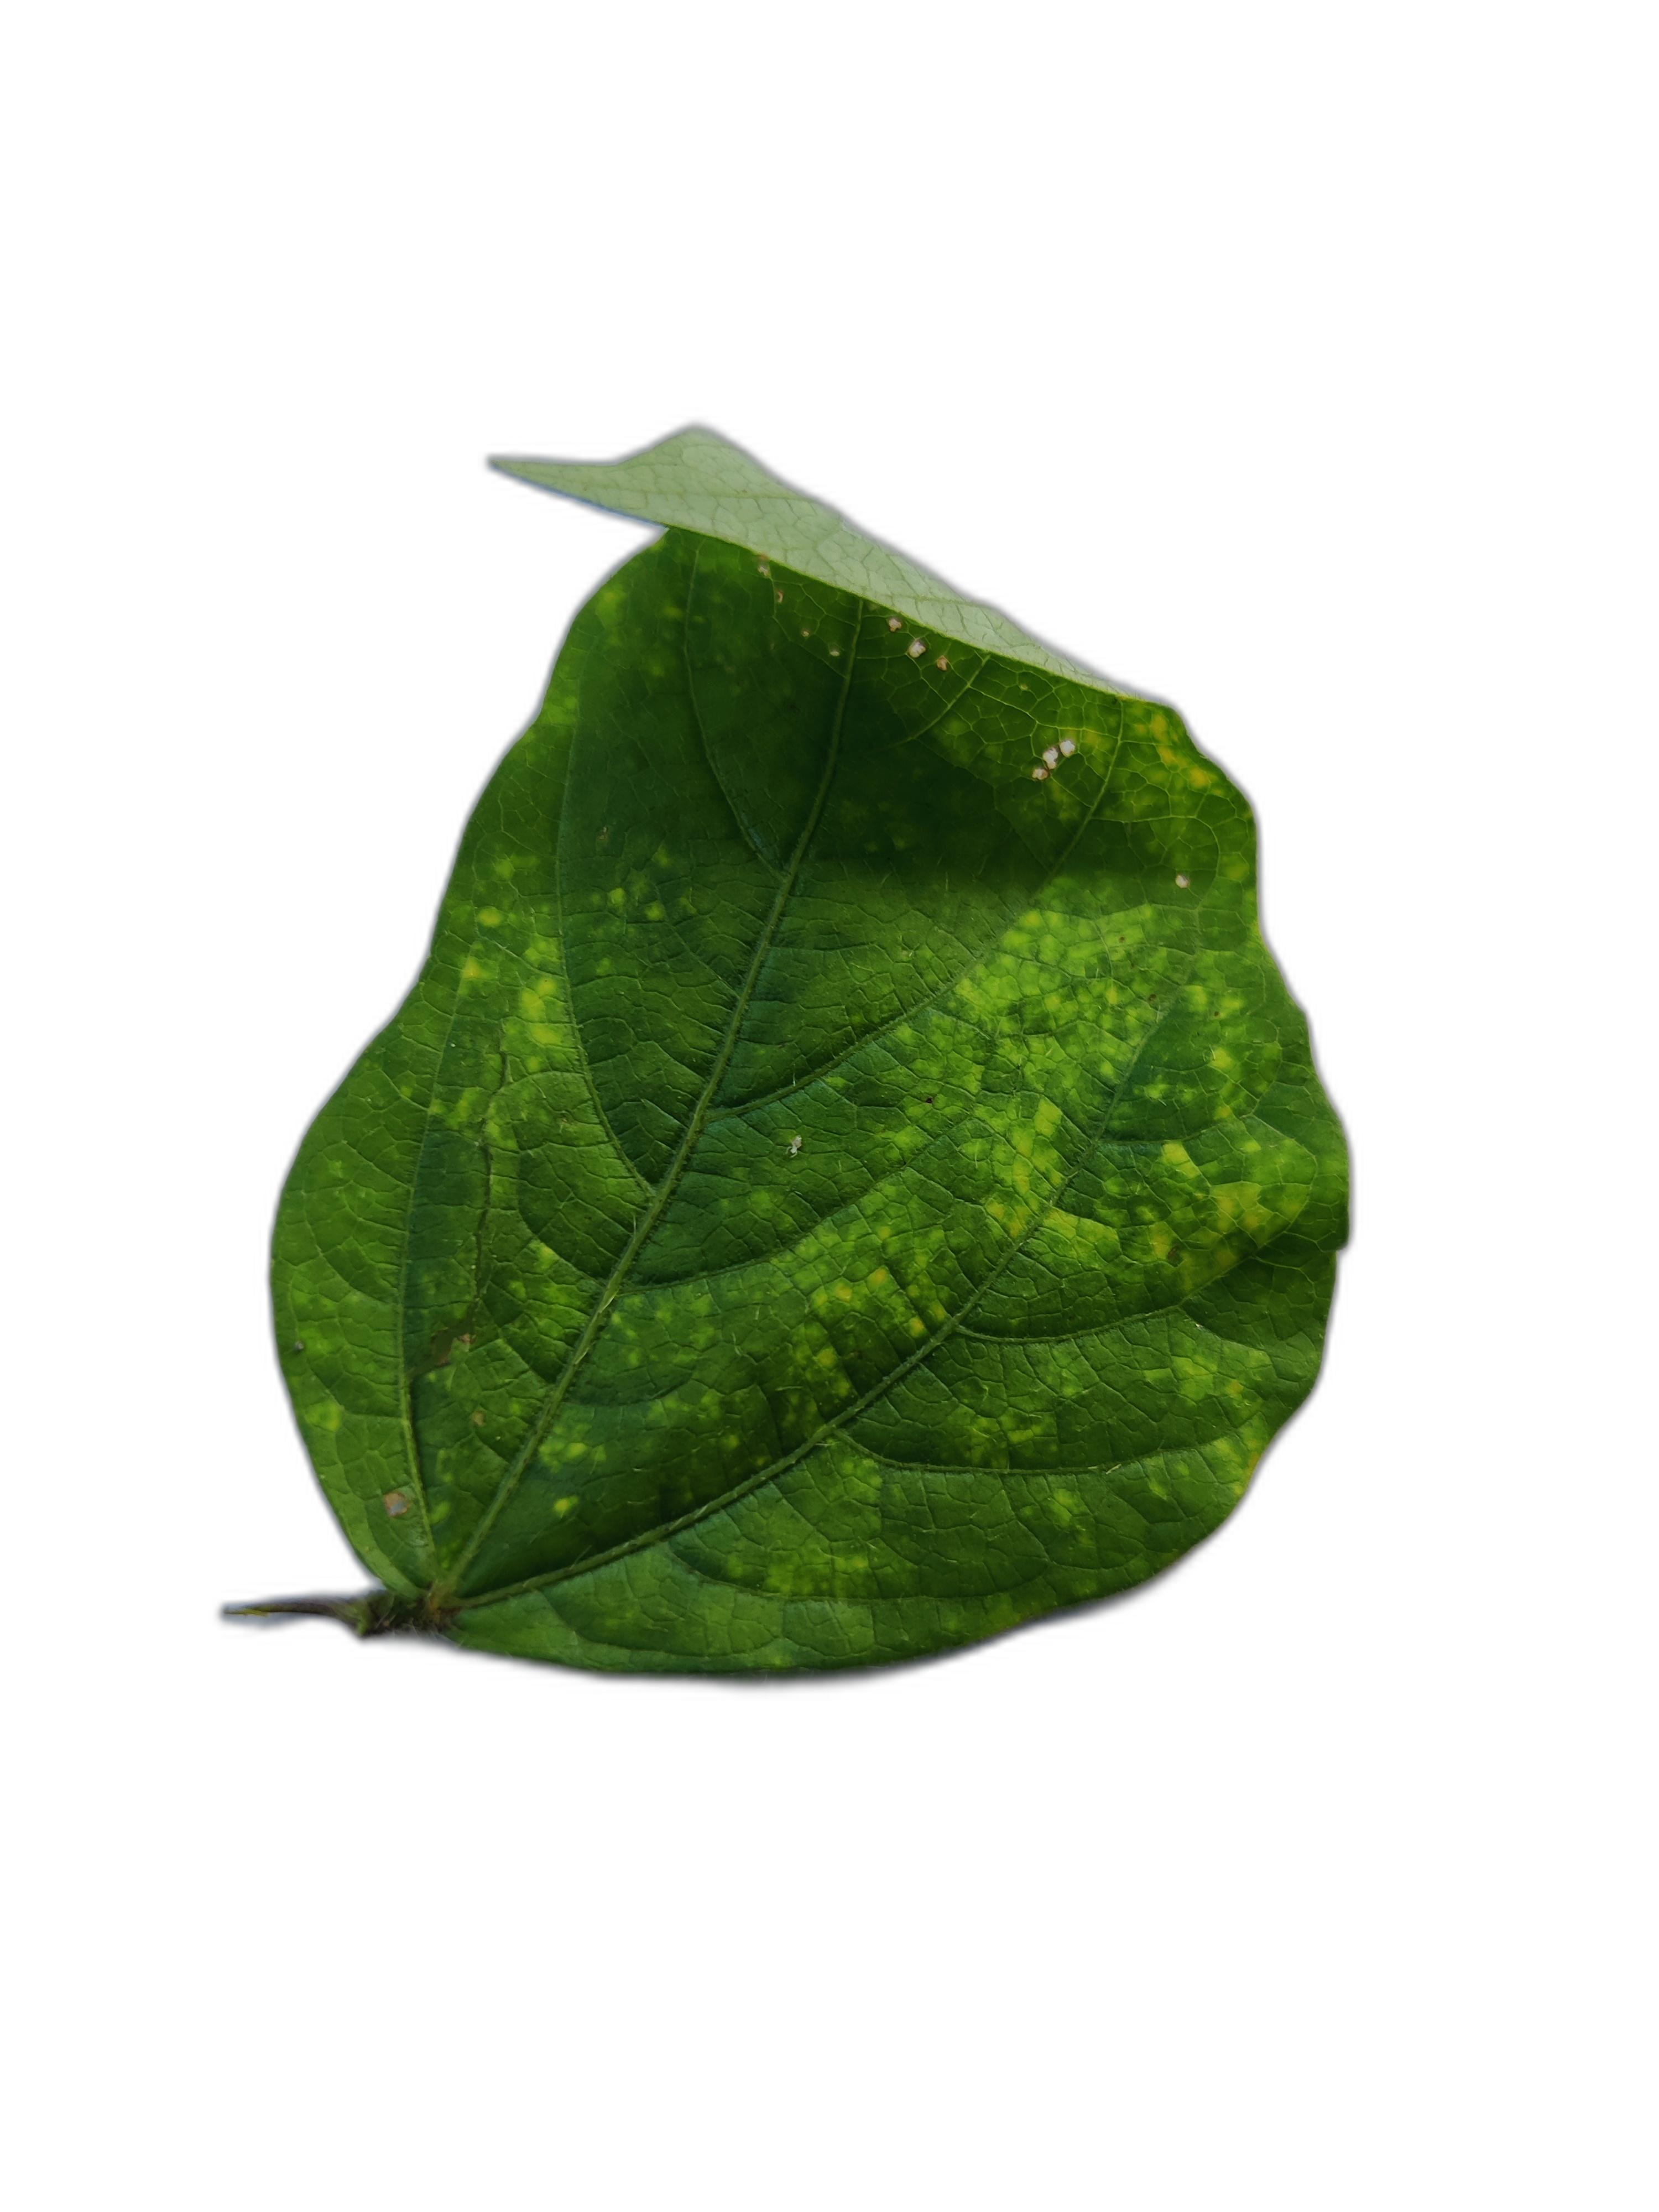
Label: Yellow Mosaic